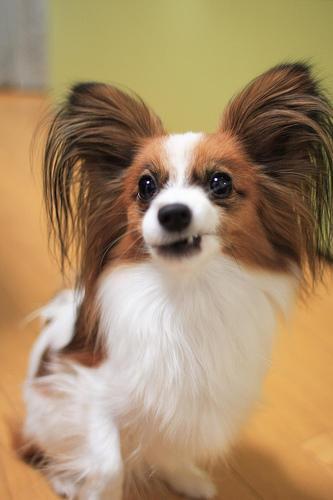
papillon